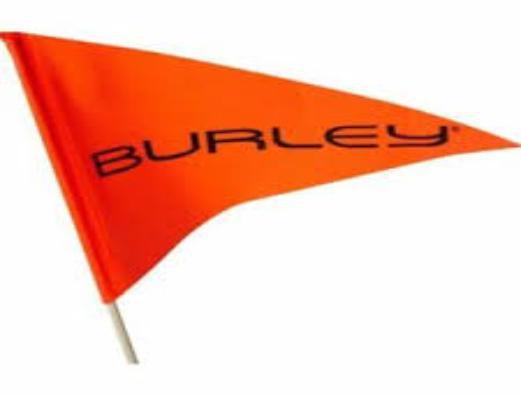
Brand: burley design
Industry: Others